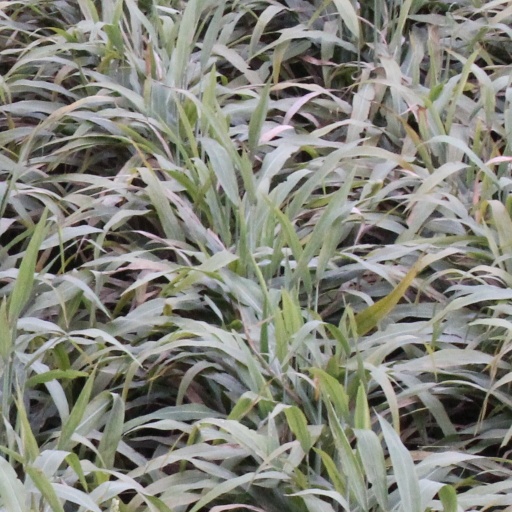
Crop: sorghum